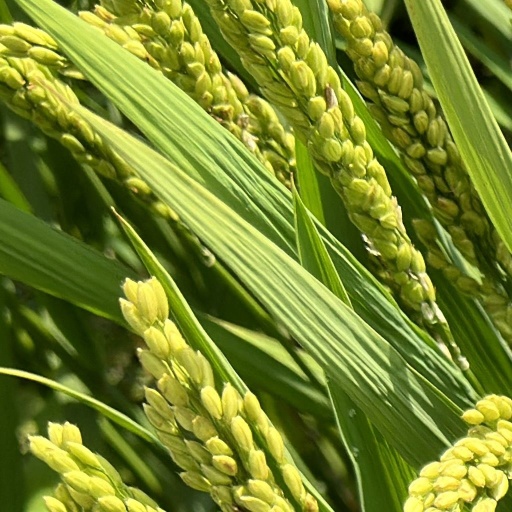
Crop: rice